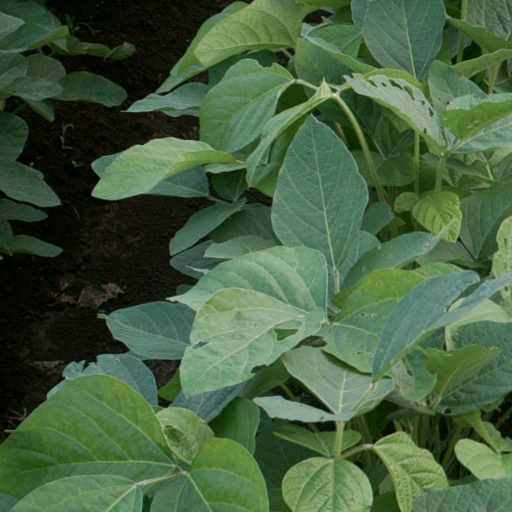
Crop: soybean